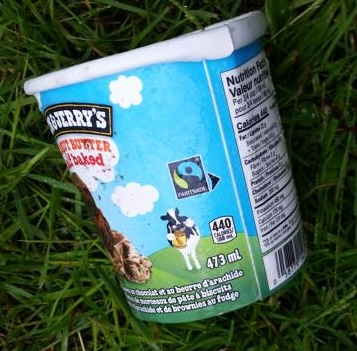
Waste category: paper